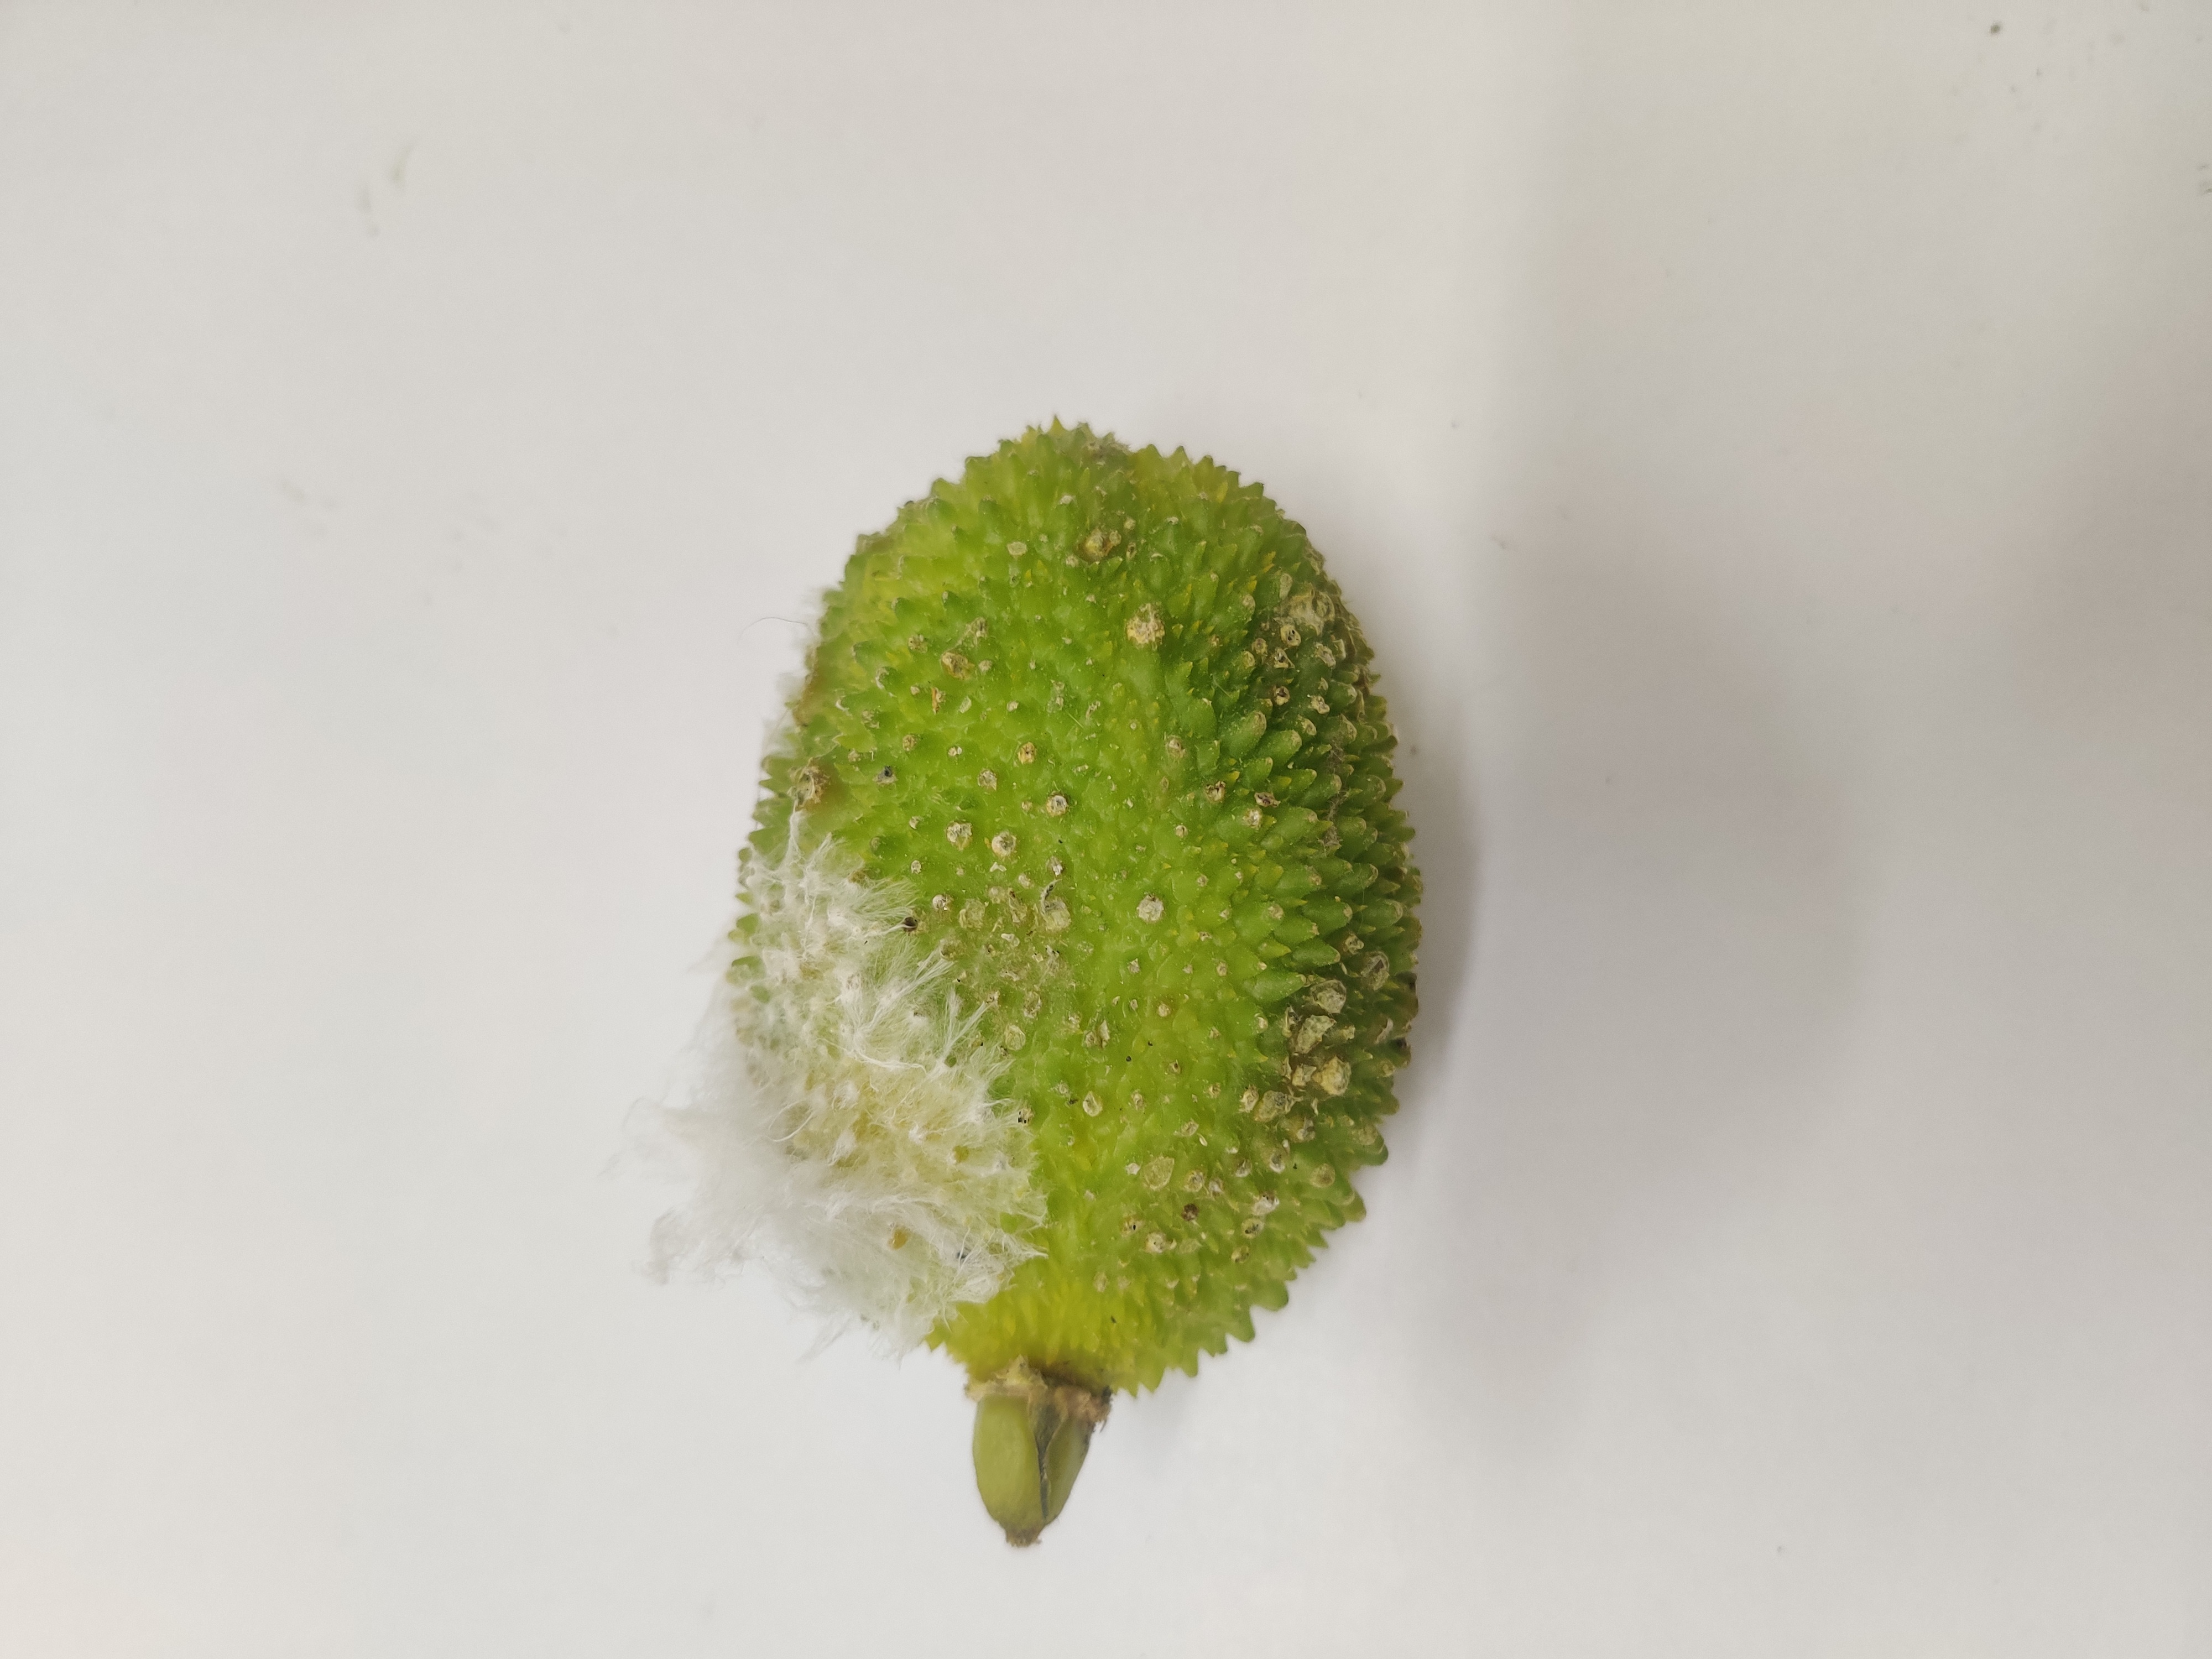
Crop: Spiny Gourd
Condition: Severely Damaged